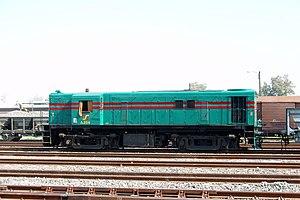
Matériel moteur des chemins de fer grecs, liste du matériel en exploitation en 2011.